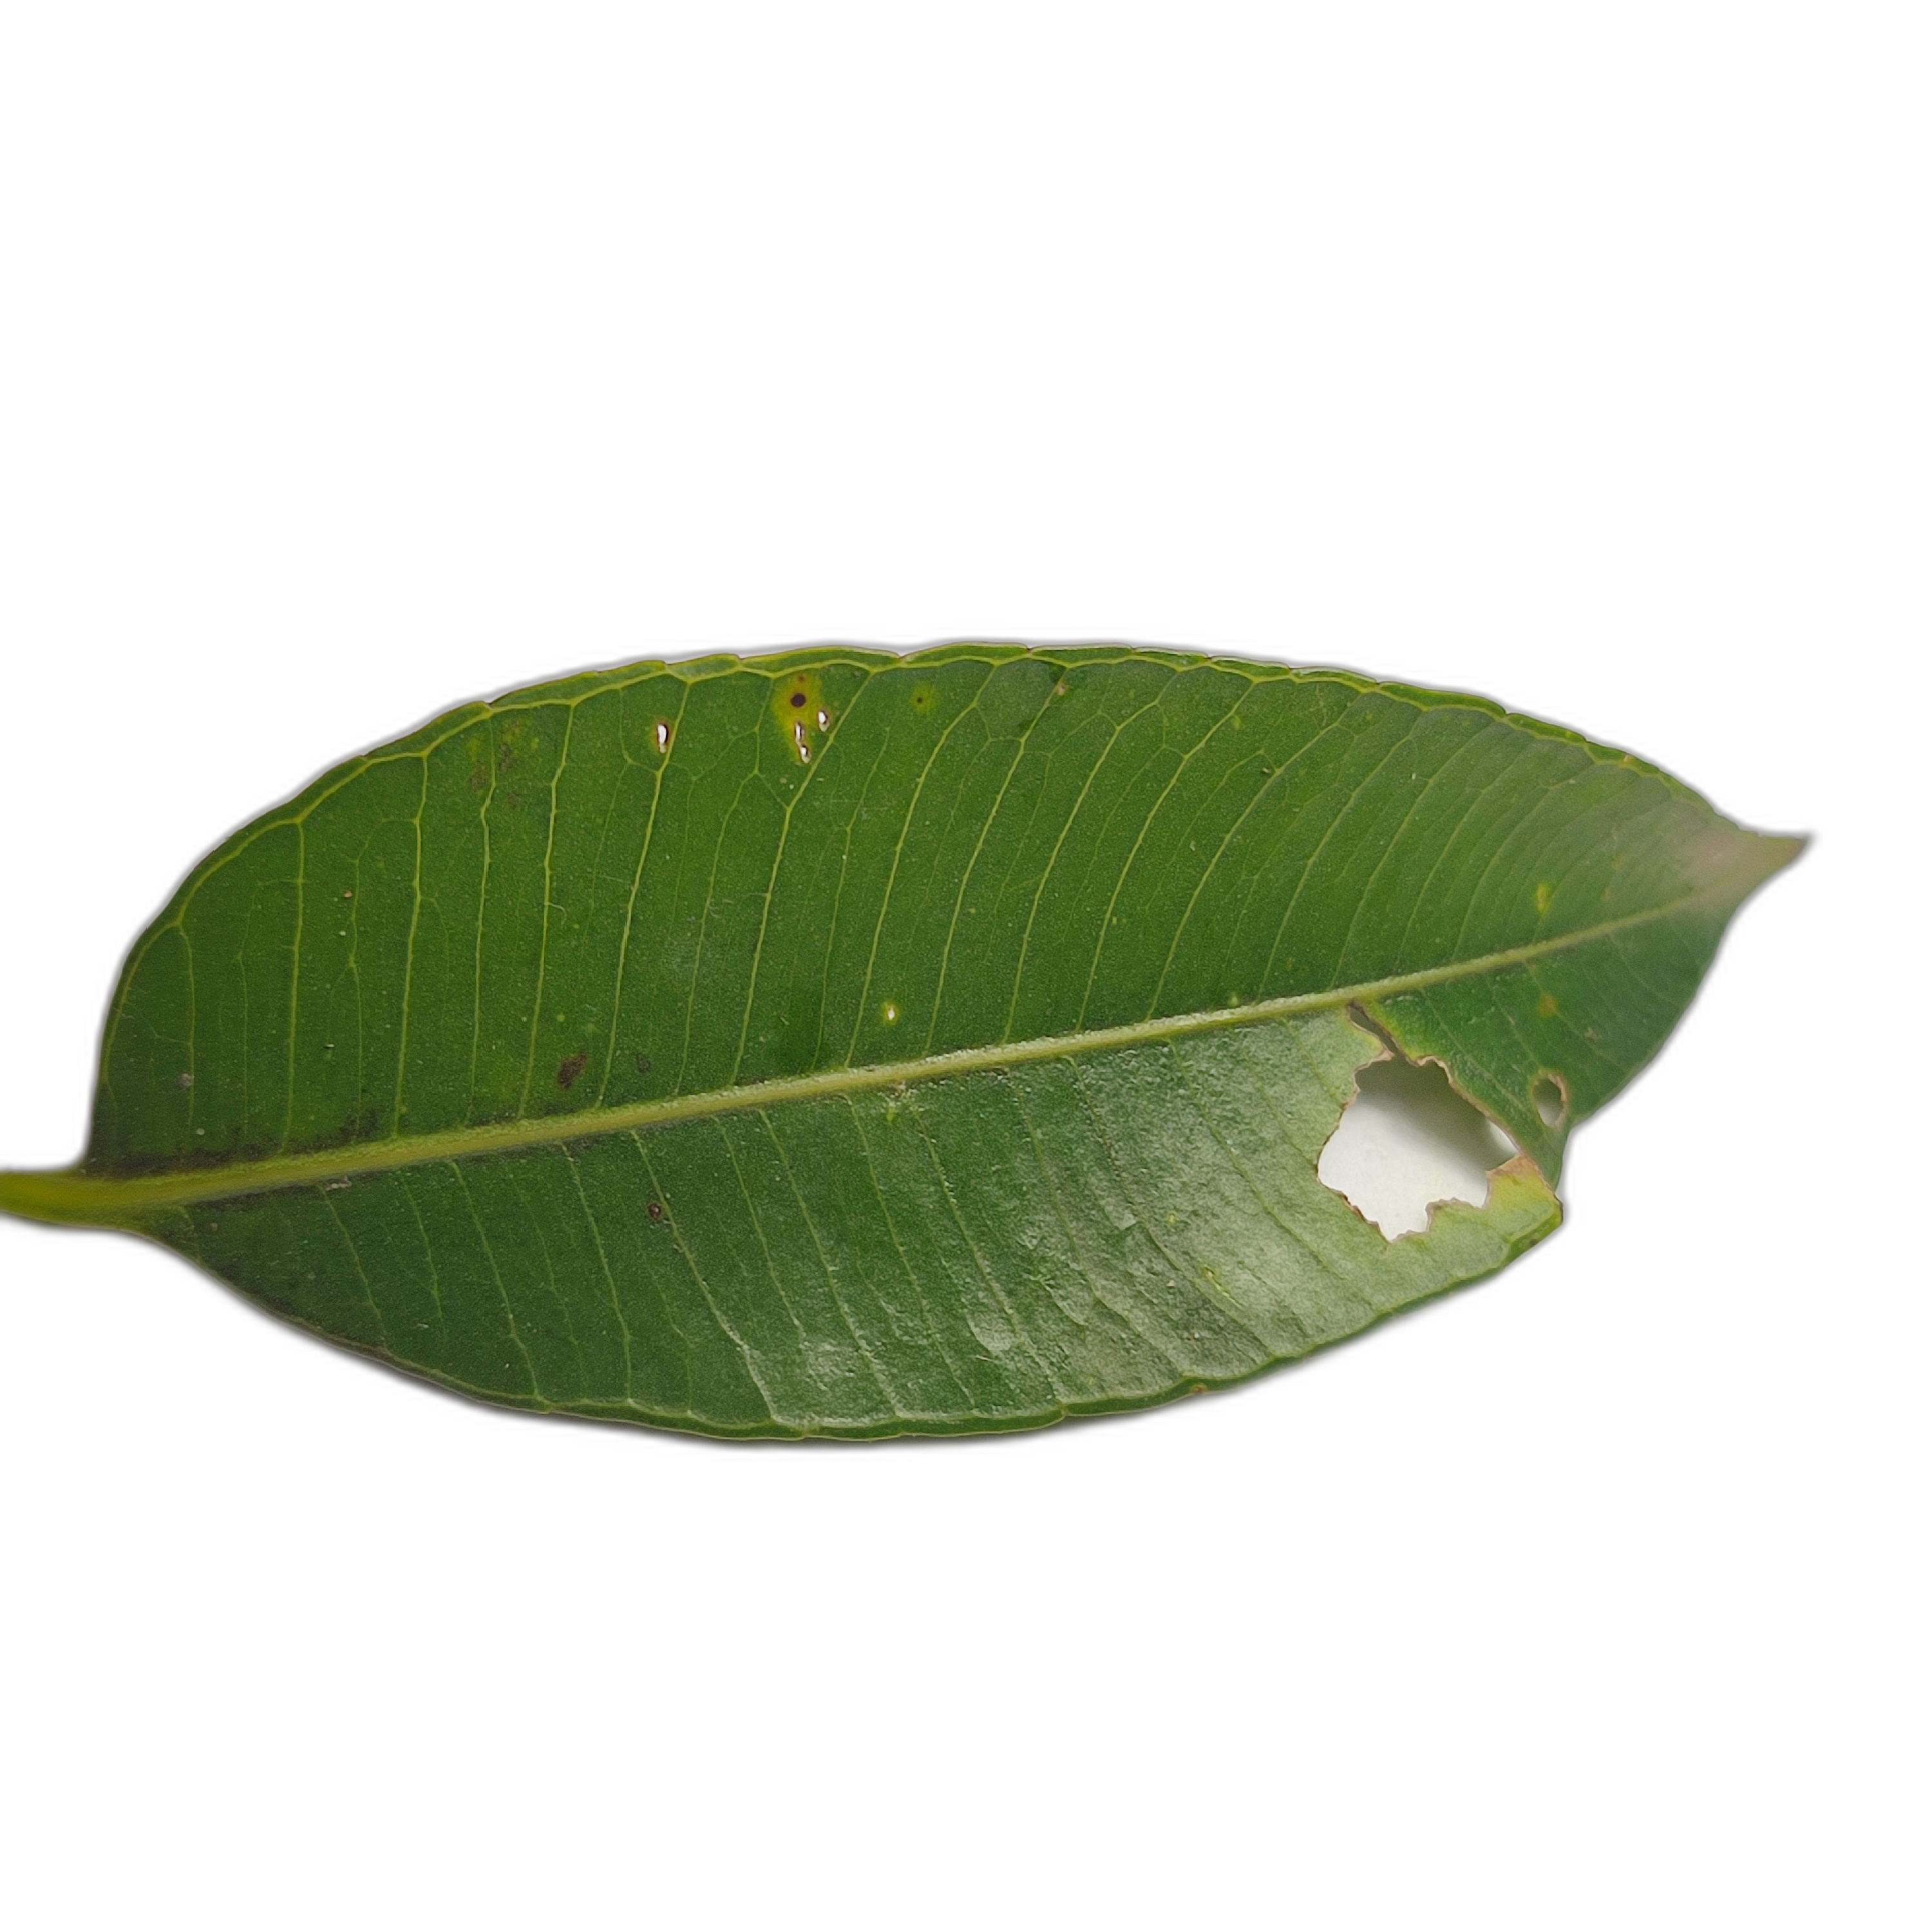
Label: not_healthy